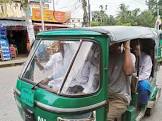
Vehicle type: Auto Rickshaws